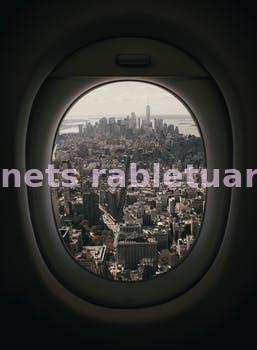
Label: Watermark